Visconti Rocca (Romano di Lombardia)

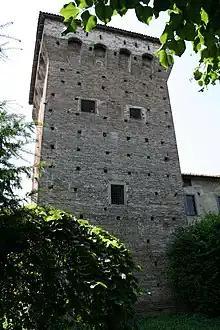
The north-eastern tower

The first castle was built in the 13th century at the north-western corner of the fortified village of Romano. The historical documents already mentioned it as La Rocca. It had a quadrangular plan with an internal courtyard and was surrounded by a large moat connected to the town's walls. Its original layout has remained substantially unchanged until today.